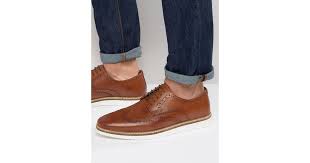
Label: Brogue